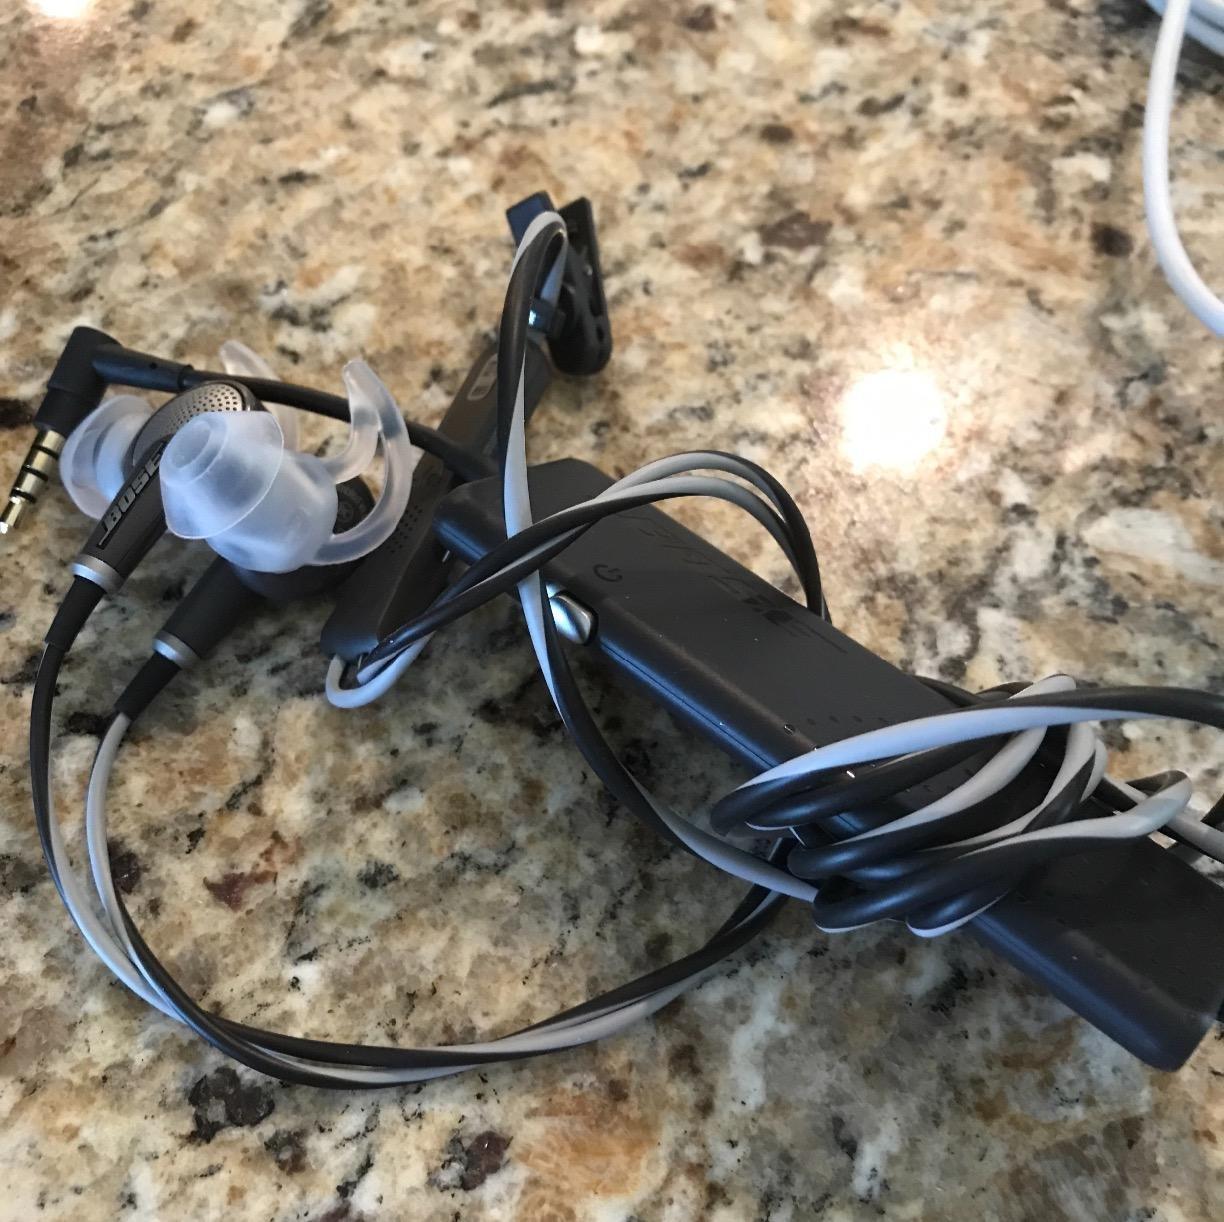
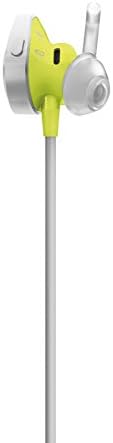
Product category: headphones
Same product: no